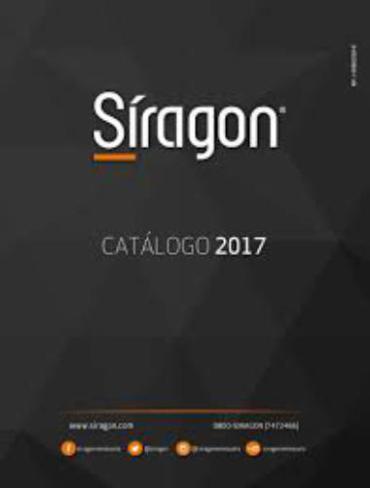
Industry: Electronic